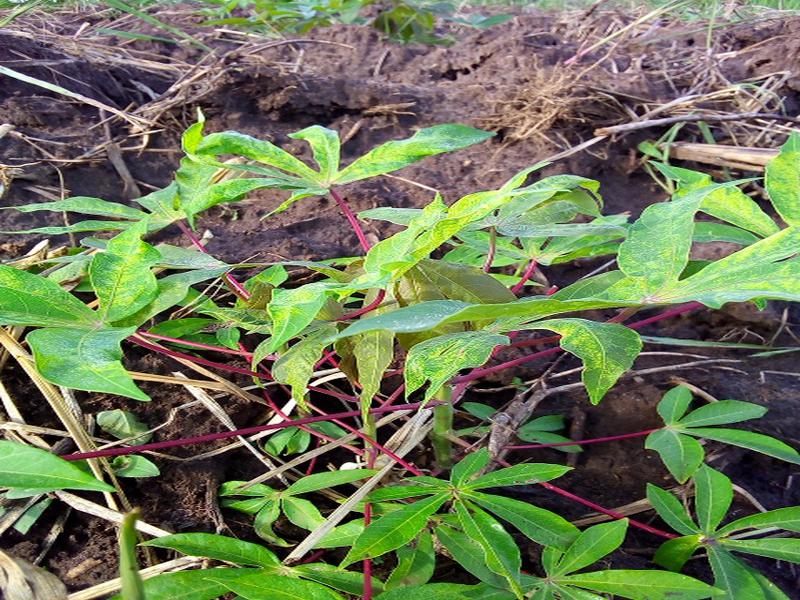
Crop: cassava
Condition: mosaic_disease